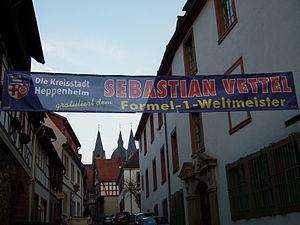
Sebastian Vettel, né le 3 juillet 1987 à Heppenheim en Allemagne est un pilote automobile allemand, vainqueur quatre fois consécutivement du championnat du monde de Formule 1, en 2010, 2011, 2012 et 2013 comme seuls avant lui l'avaient été Juan Manuel Fangio et Michael Schumacher.